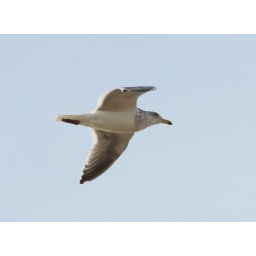
Seagull (Larus californicus) flying along the beach in a strong wind, Pebble Beach (near Pescadero), San Mateo County, California.